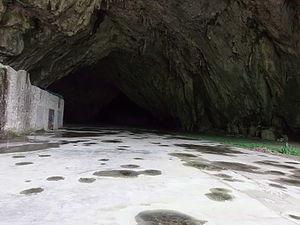
Entrée de la grotte de Bédeilhac, sur la commune de Bédeilhac-et-Aynat, en Ariège (France). Vaste grotte préhistorique, dont on voit ici l'entrée, objet d'un exploit en 1972 où un petit avion de tourisme y a atterri.
La grotte de Bédeilhac est une vaste grotte ornée située sur la commune de Bédeilhac-et-Aynat en Ariège. Elle fait partie du réseau de grottes ornées de la chaîne pyrénéo-cantabrique.